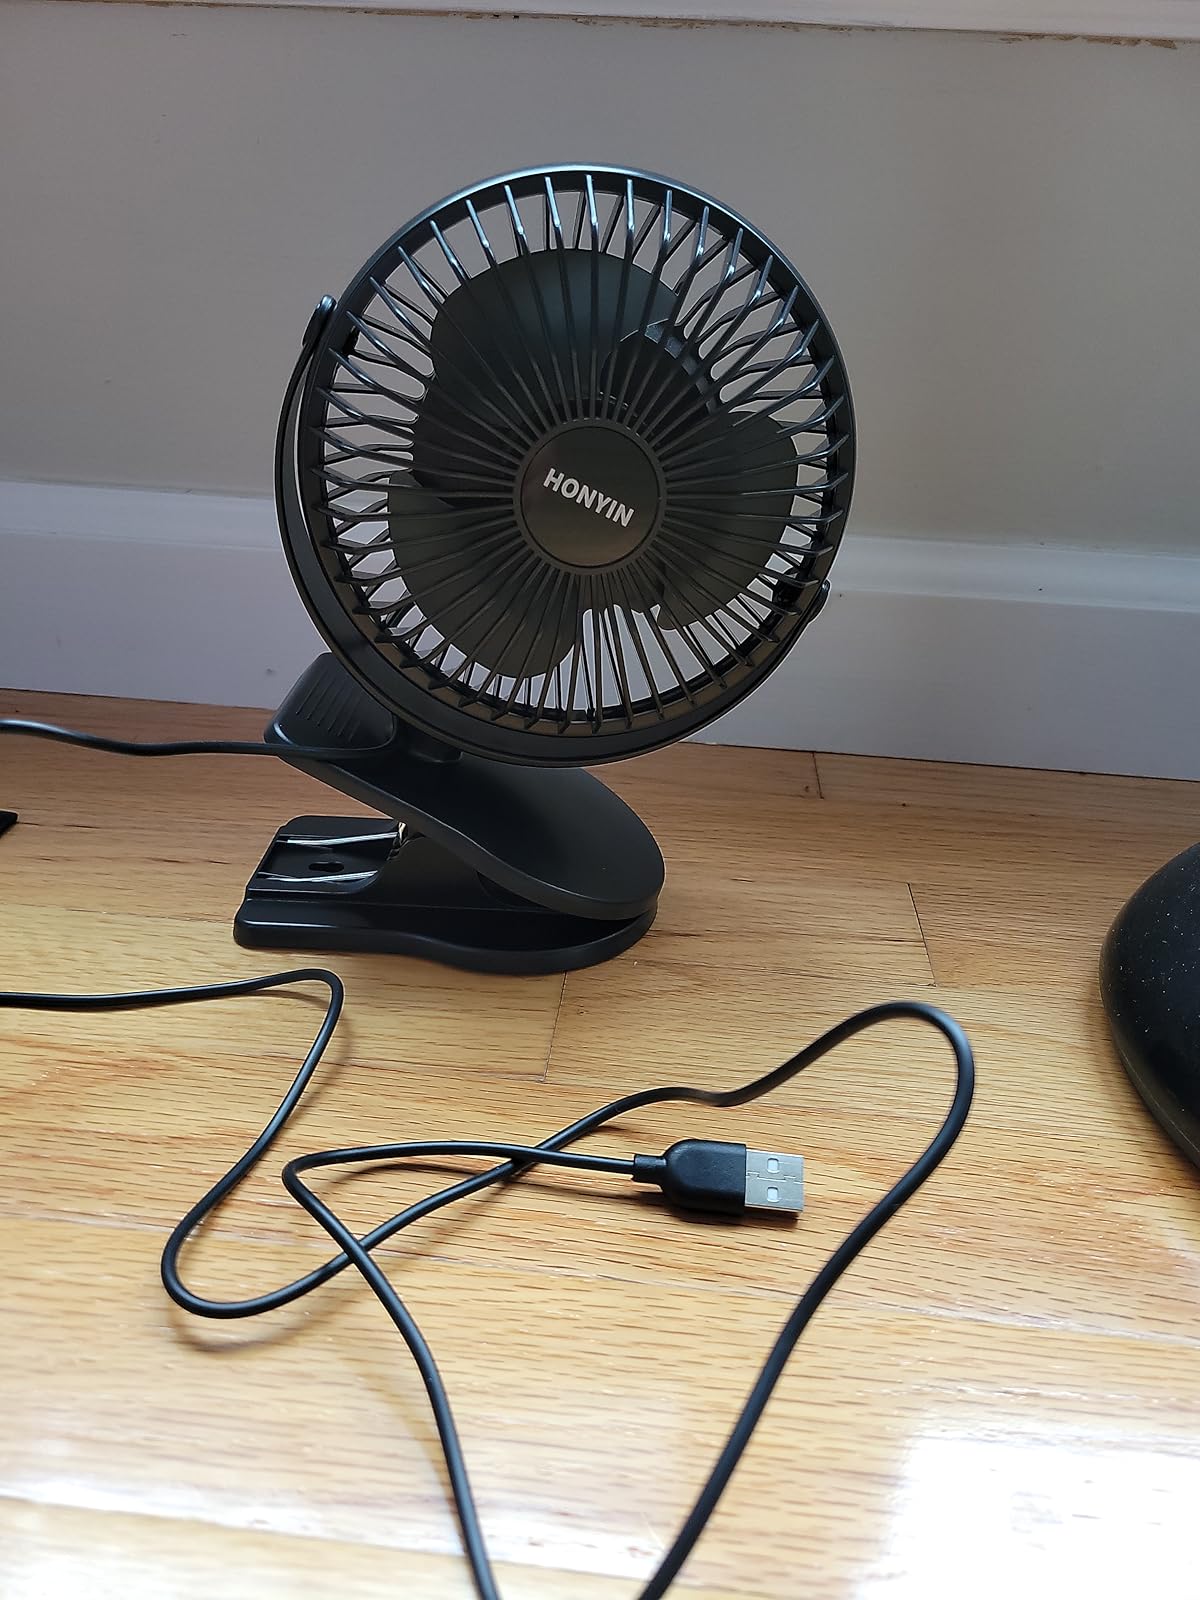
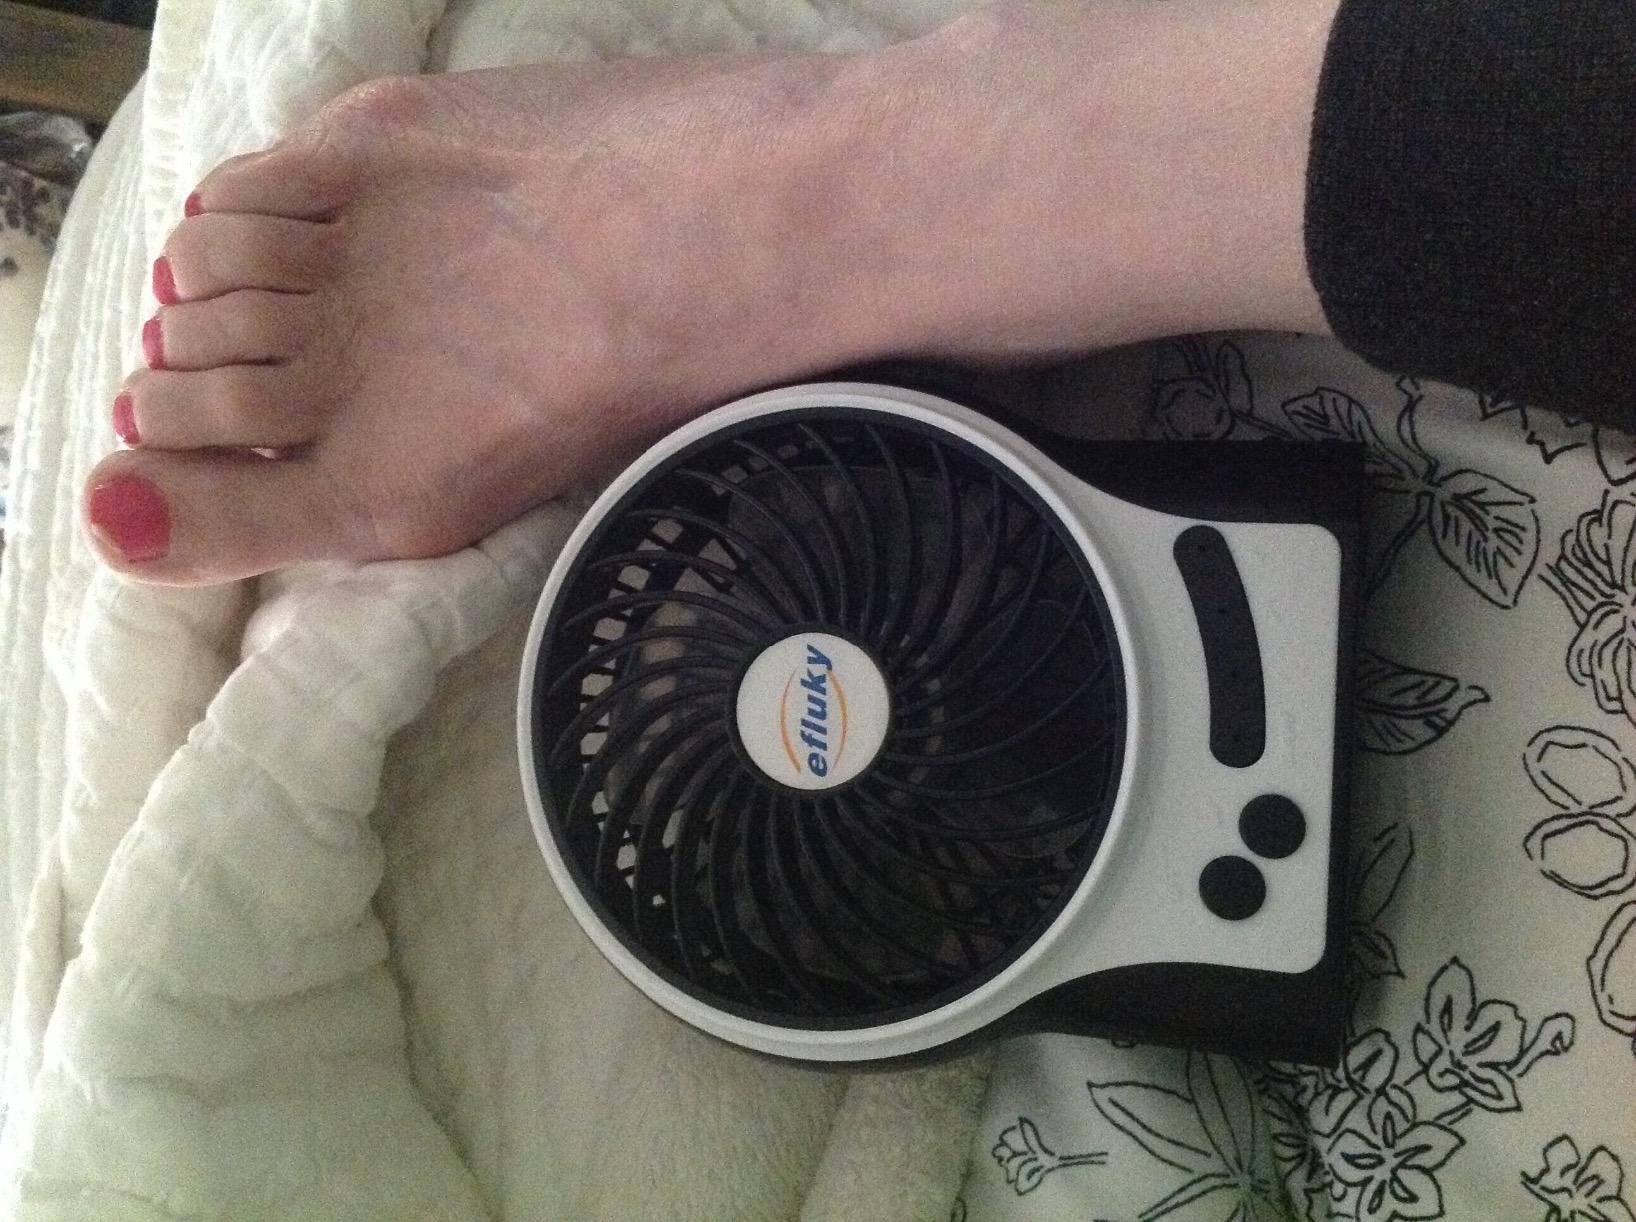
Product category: fan
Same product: no